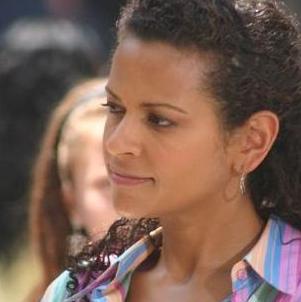
Age: 39